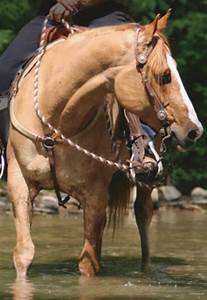
Label: cavallo